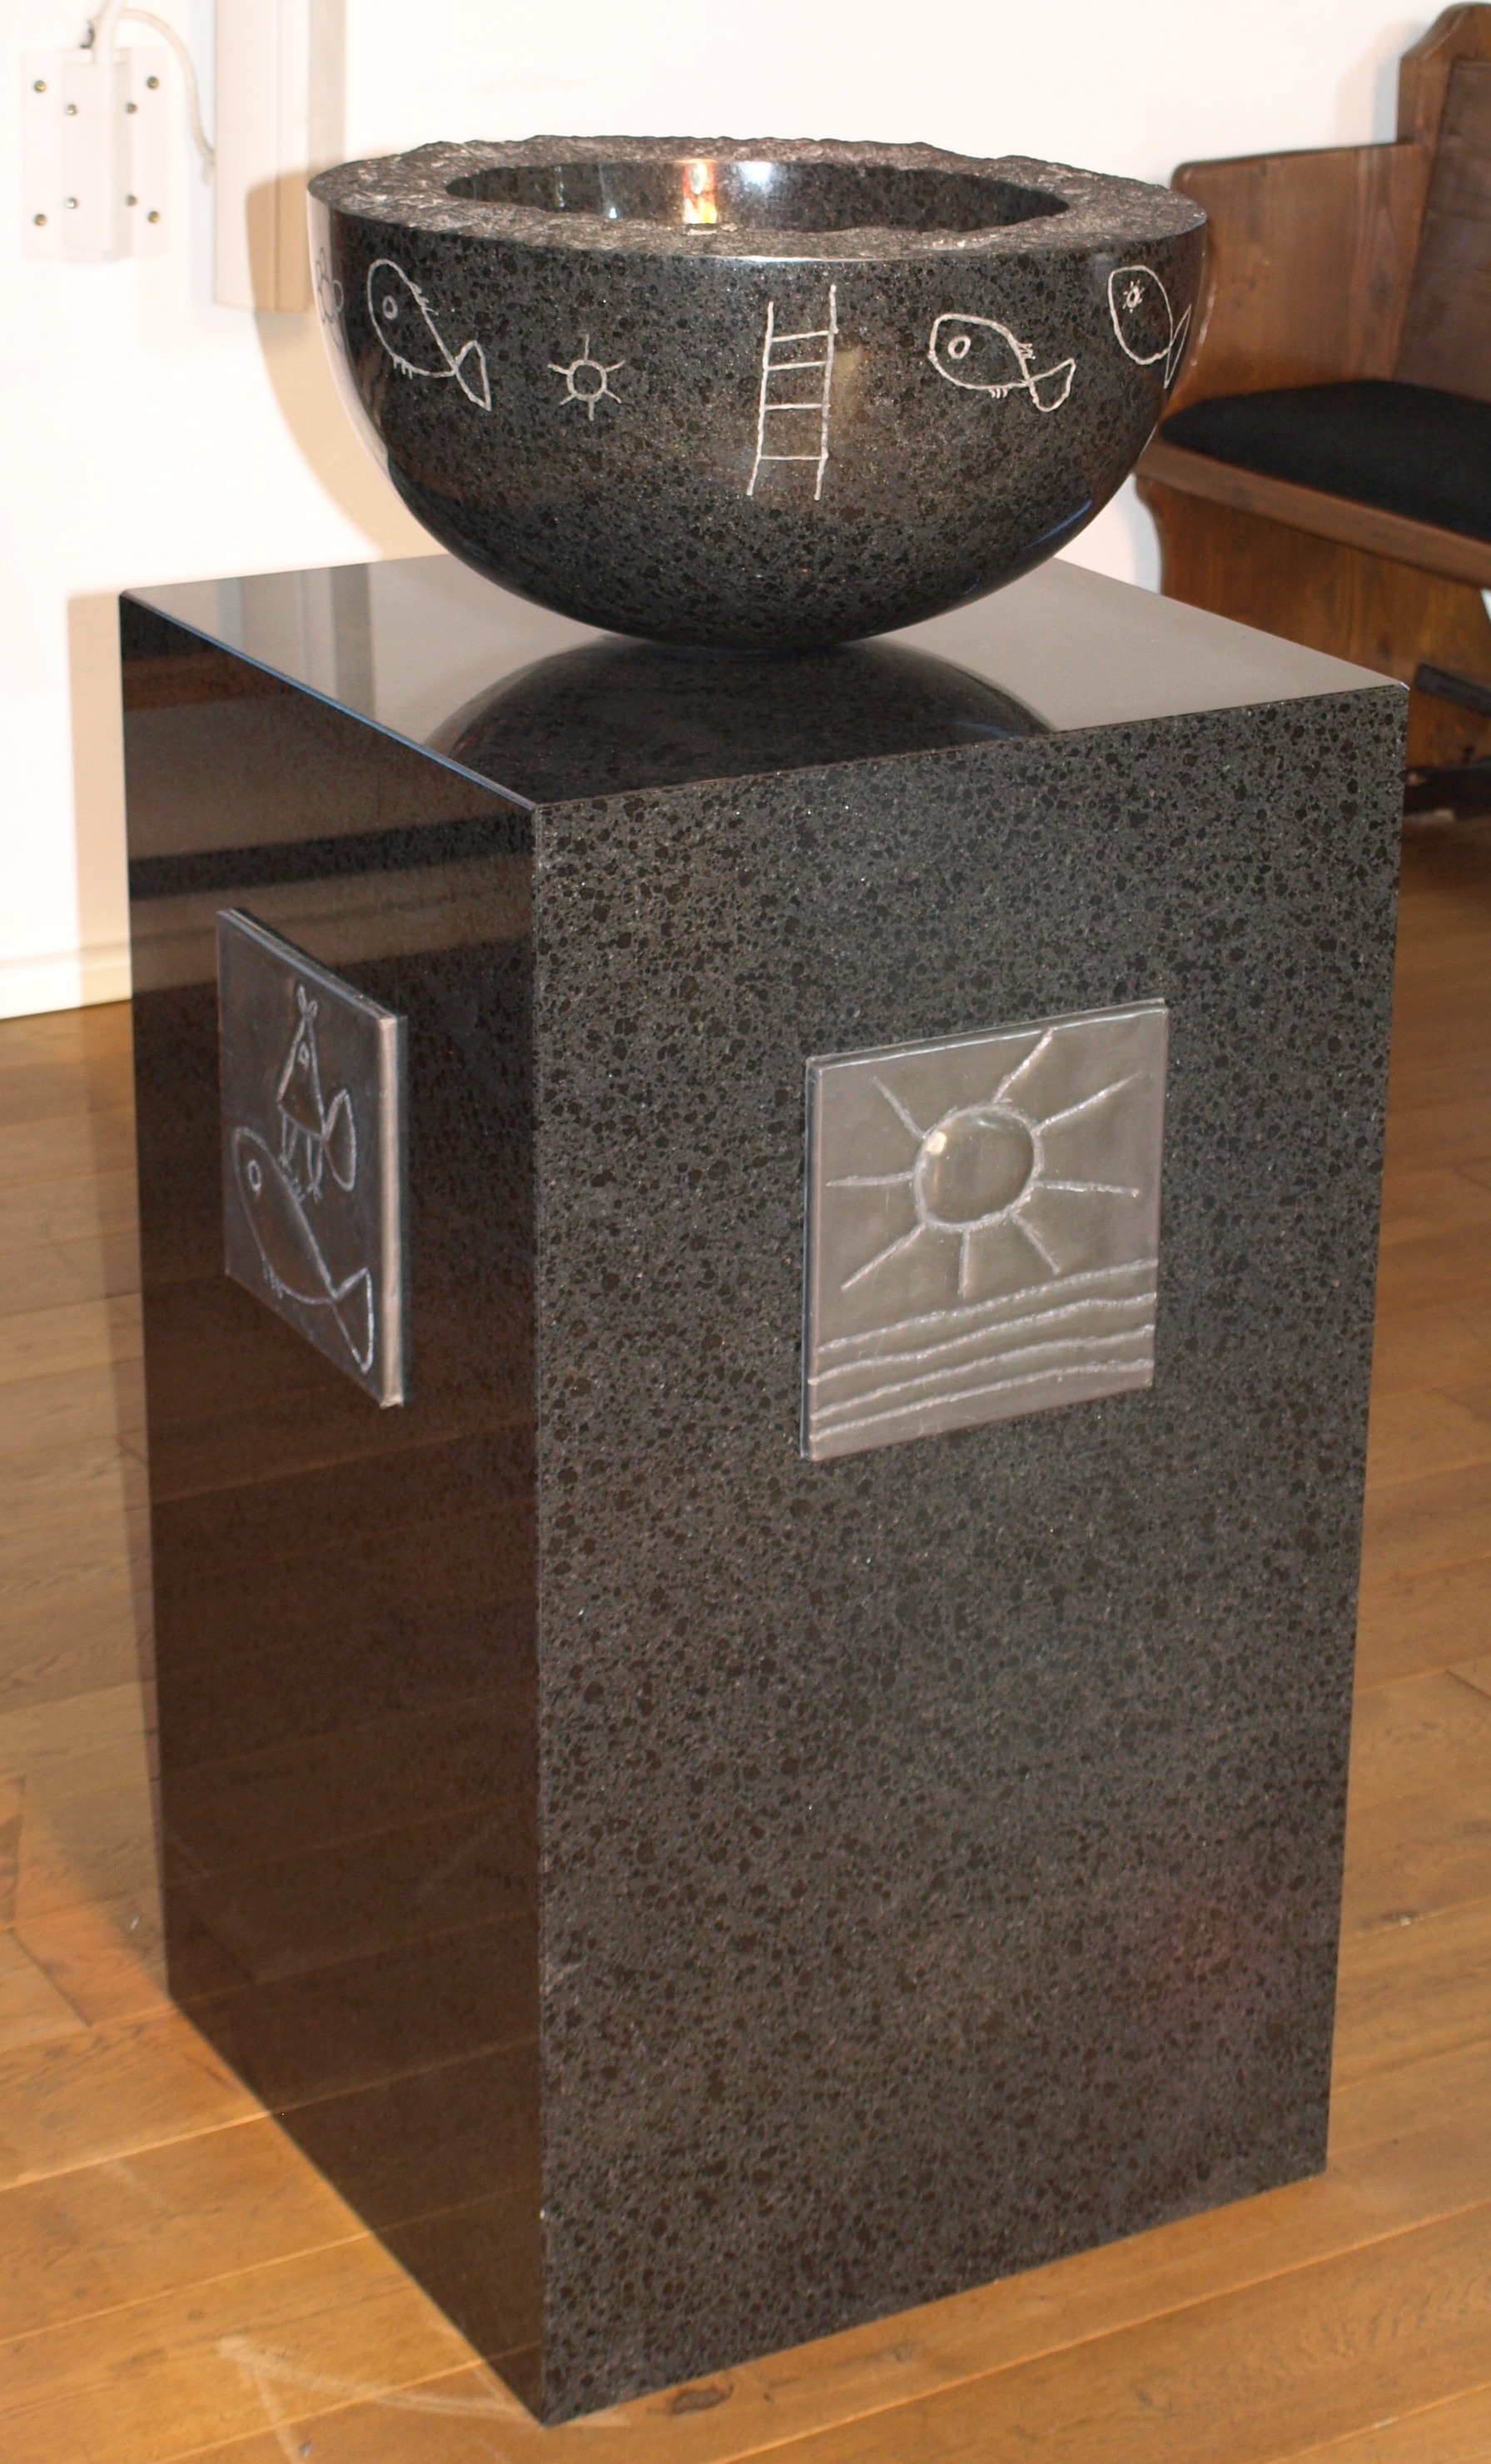
table, wood, ceramic, religion, sink, church, furniture, material, flowerpot, baptism, protestant, baptismal font, man made object